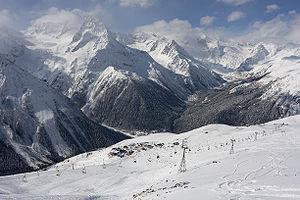
Dombaï est une commune urbaine et une station de ski de la République autonome karatchaïevo-tcherkesse, en Russie.